Elegant tit

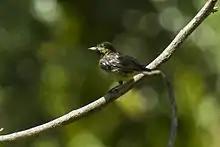
A juvenile Elegant Tit

Small, sexes similar, with 9 races differing by shading and the amount and location of the white or yellow spotting in the wings and black; male top of head, throat, and upper breast glossy blue black; nape black with yellow spot; mantle black with white spots; lower back yellowish grey; tail black feathers edged white on basal 1/2 and second; primaries edged white; face, lower breast, and belly yellow. female is duller. imm resembles ad; has yellowish throat and blackish moustachial streaks. Bill black sometimes with gray at base in ad, yellowish to yellow orange with top and bottom horn in inn; eye dark brown; legs gray.